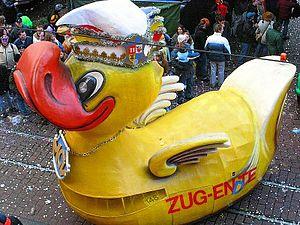
Le carnaval de Mayence est un carnaval organisé dans la ville de Mayence, dont les préparatifs commencent chaque année le 11 novembre pour aboutir au défilé du Lundi des Roses.
Le défilé du carnaval de Mayence est un cortège annuel qui se déroule le jour du lundi des Roses à Mayence. Depuis le tout premier qui a eu lieu en 1838, 114 défilés ont été organisés et représentent le point culminant du carnaval de Mayence. Avec environ 9 500 participants et un public de plus de 500 000 personnes, le défilé du carnaval de Mayence est l’un des trois plus importants défilés allemands avec ceux de Cologne et de Düsseldorf.